Thermoception

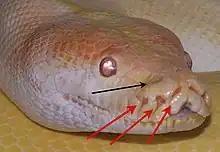
Positions of the pit organs (arrowed in red) on a python, relative to its nostril (black arrow)

Thermal vision is the ability to detect heat through radiative means. Vision specifically denotes the ability to not only detect heat but also form an image with that information. However, given the lack of knowledge or uncertainty of how an organism may interpret their thermoreceptor signals, any organism with organs specifically evolved for radiative thermoception are generally classed as thermal vision.